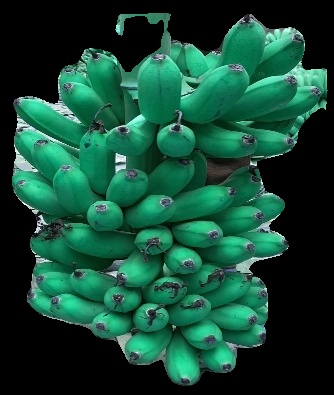
Variety: rasbale
Grade: grade1